Judith Stamm

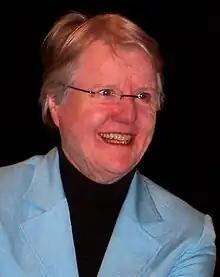
Stamm in 2009

Judith Stamm (25 February 1934 – 20 July 2022) was a Swiss jurist and politician of the Christian Democratic People's Party (CVP). She was seen as an influential women's rights activist.